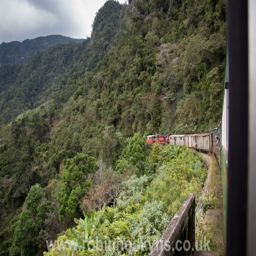
rainforest to transit vehicle type